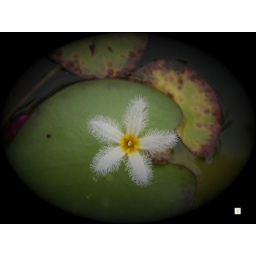
This deadly looking water plant was found in a friends backyard pond, couldn't walk past it.